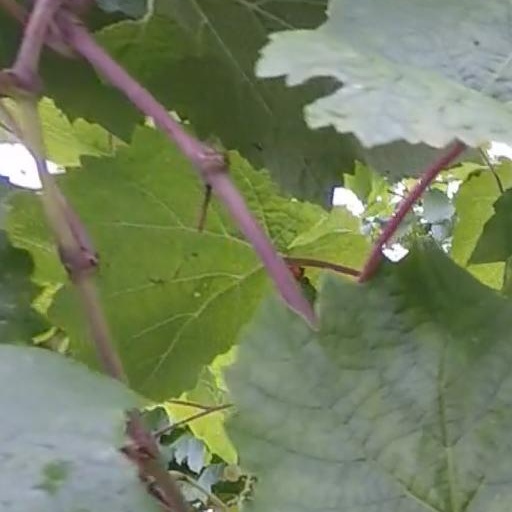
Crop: grape